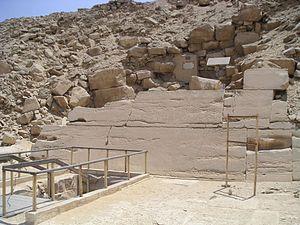
La pyramide d'Ounas est une pyramide à faces lisses située à Saqqarah, près du Caire, en Égypte. Elle a été construite par le pharaon Ounas, dernier roi de la Vᵉ dynastie. Elle est la première pyramide dont la chambre funéraire est décorée des textes des pyramides. Son nom antique est « La pyramide qui est la beauté des lieux ».